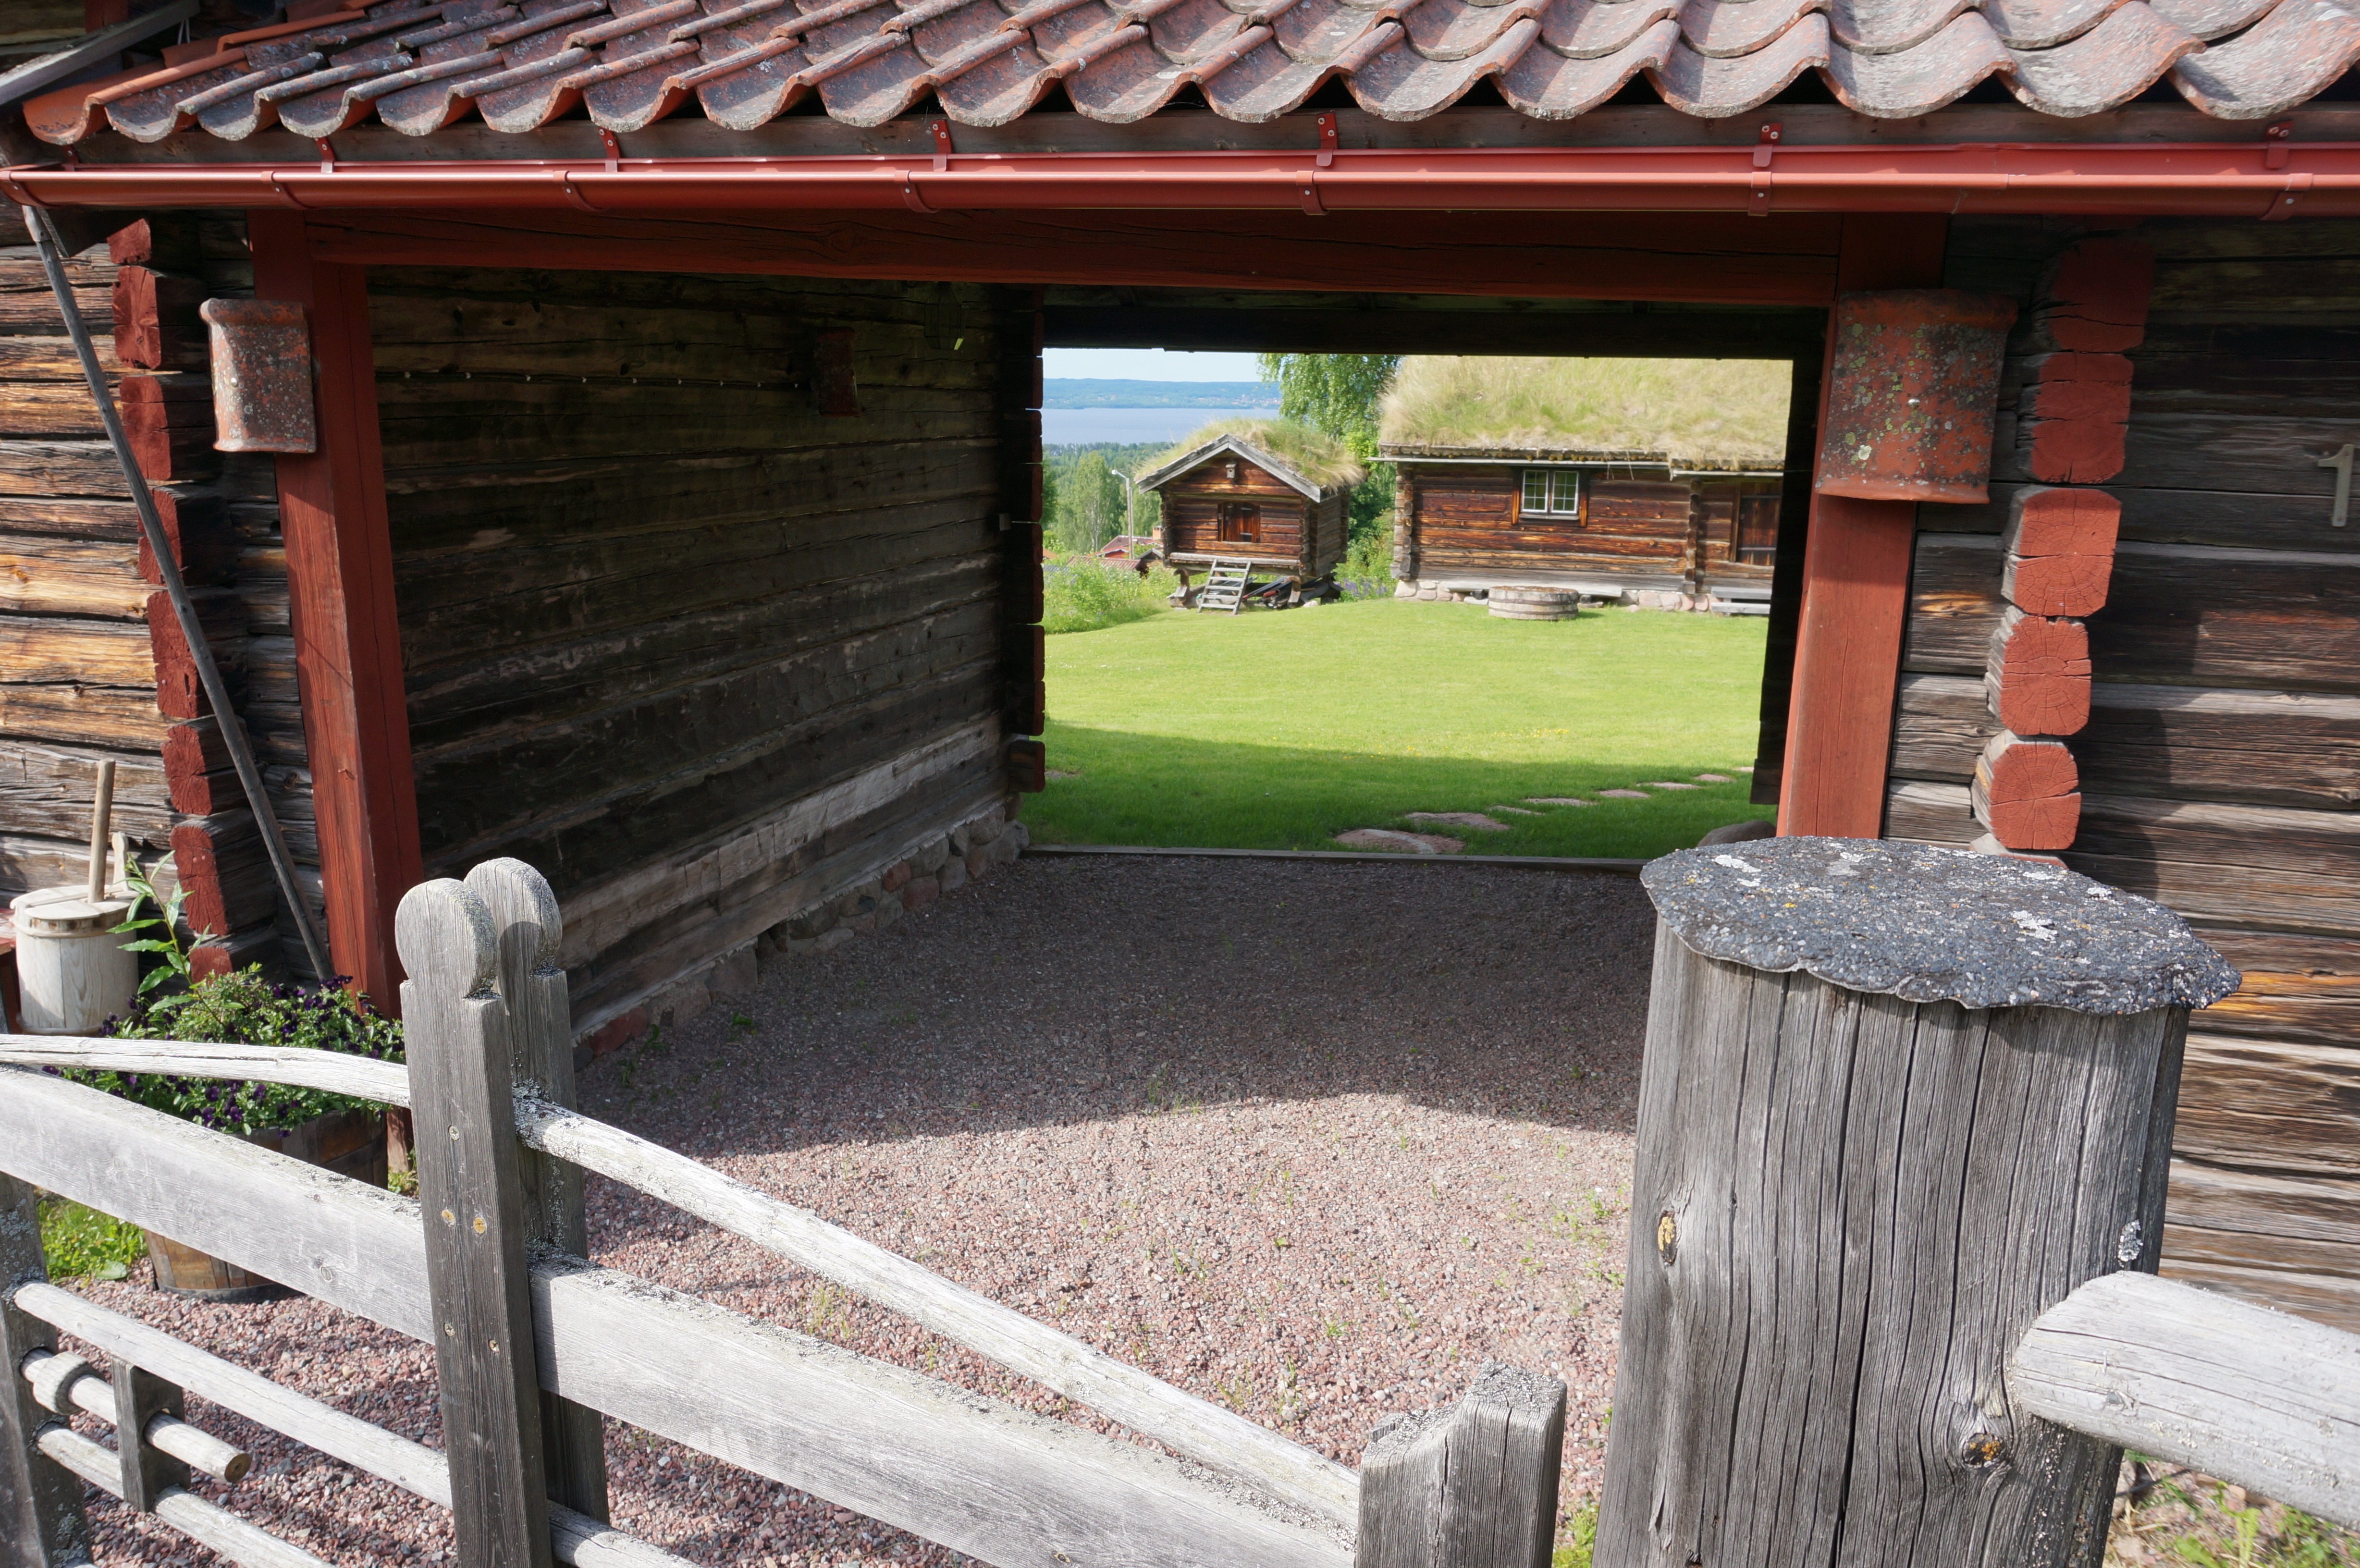
architecture, wood, farm, old, home, wall, shed, cottage, backyard, property, nostalgia, port, grind, yard, tallberg, real estate, the valleys, mountain pastures, outdoor structure, grass roofs